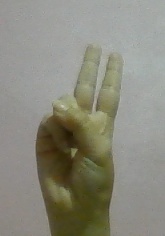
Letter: taa